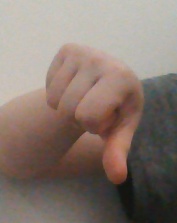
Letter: waw